Pennsylvania Turnpike

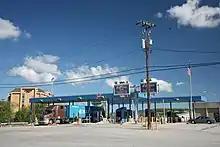
Toll plaza at the Somerset interchange before conversion to all-electronic tolling

The highway returns to four lanes before an eastbound exit and entrance for PA 132. It then reaches the east end of the closed toll system at the Neshaminy Falls toll gantry. The road reaches a partial interchange with I-95, where it crosses under I-295; I-295 access is from the westbound turnpike to southbound I-95 and from northbound I-95 to the eastbound turnpike. At this point, I-276 ends and the turnpike becomes part of I-95; signage indicates the westbound turnpike as a left exit from southbound I-95, using I-95 milepost exit number 40.